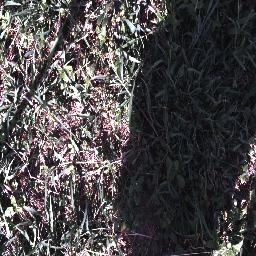
Label: negative